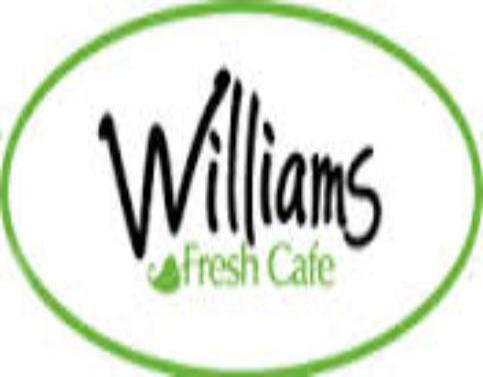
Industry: Food